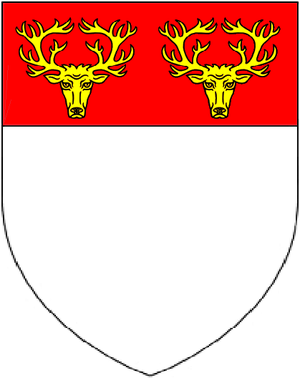
Alexander Popham, de Littlecote, Wiltshire était un homme politique anglais qui siégea à la Chambre des communes plusieurs fois entre 1640 et 1669. Il était le mécène du philosophe John Locke.